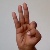
The image shows a hand gesture representing the letter 'F' in Indian Sign Language.